Sarah Lancashire

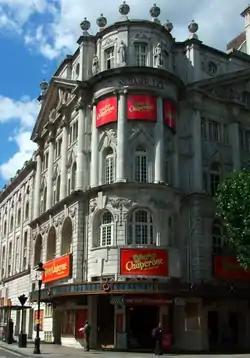
The Novello Theatre, where Lancashire originated the role of Joyce Chilvers in "Betty Blue Eyes" in 2011

While pregnant with her third child, Lancashire began an 18-month career break, the longest of her working life. Lancashire's first job after returning to work was her directorial debut on an episode of the BBC One anthology series "The Afternoon Play". For "Viva Las Blackpool", she was given the Best Newcomer Award (sponsored by BBC Birmingham) at the Birmingham Screen Festival and the Best New Talent Award at the Royal Television Society (Midlands) awards in 2004. The venture also earned her first British Academy Television Awards nomination in 2005 for Best new Director of Fiction. Lancashire next filmed three two-part stories for "Rose and Maloney", following on from the pilot episode in 2002. The delay between shooting for the pilot and its follow-up was a result of Lancashire's career break and problems reconciling her availability with that of co-star Phil Davis.